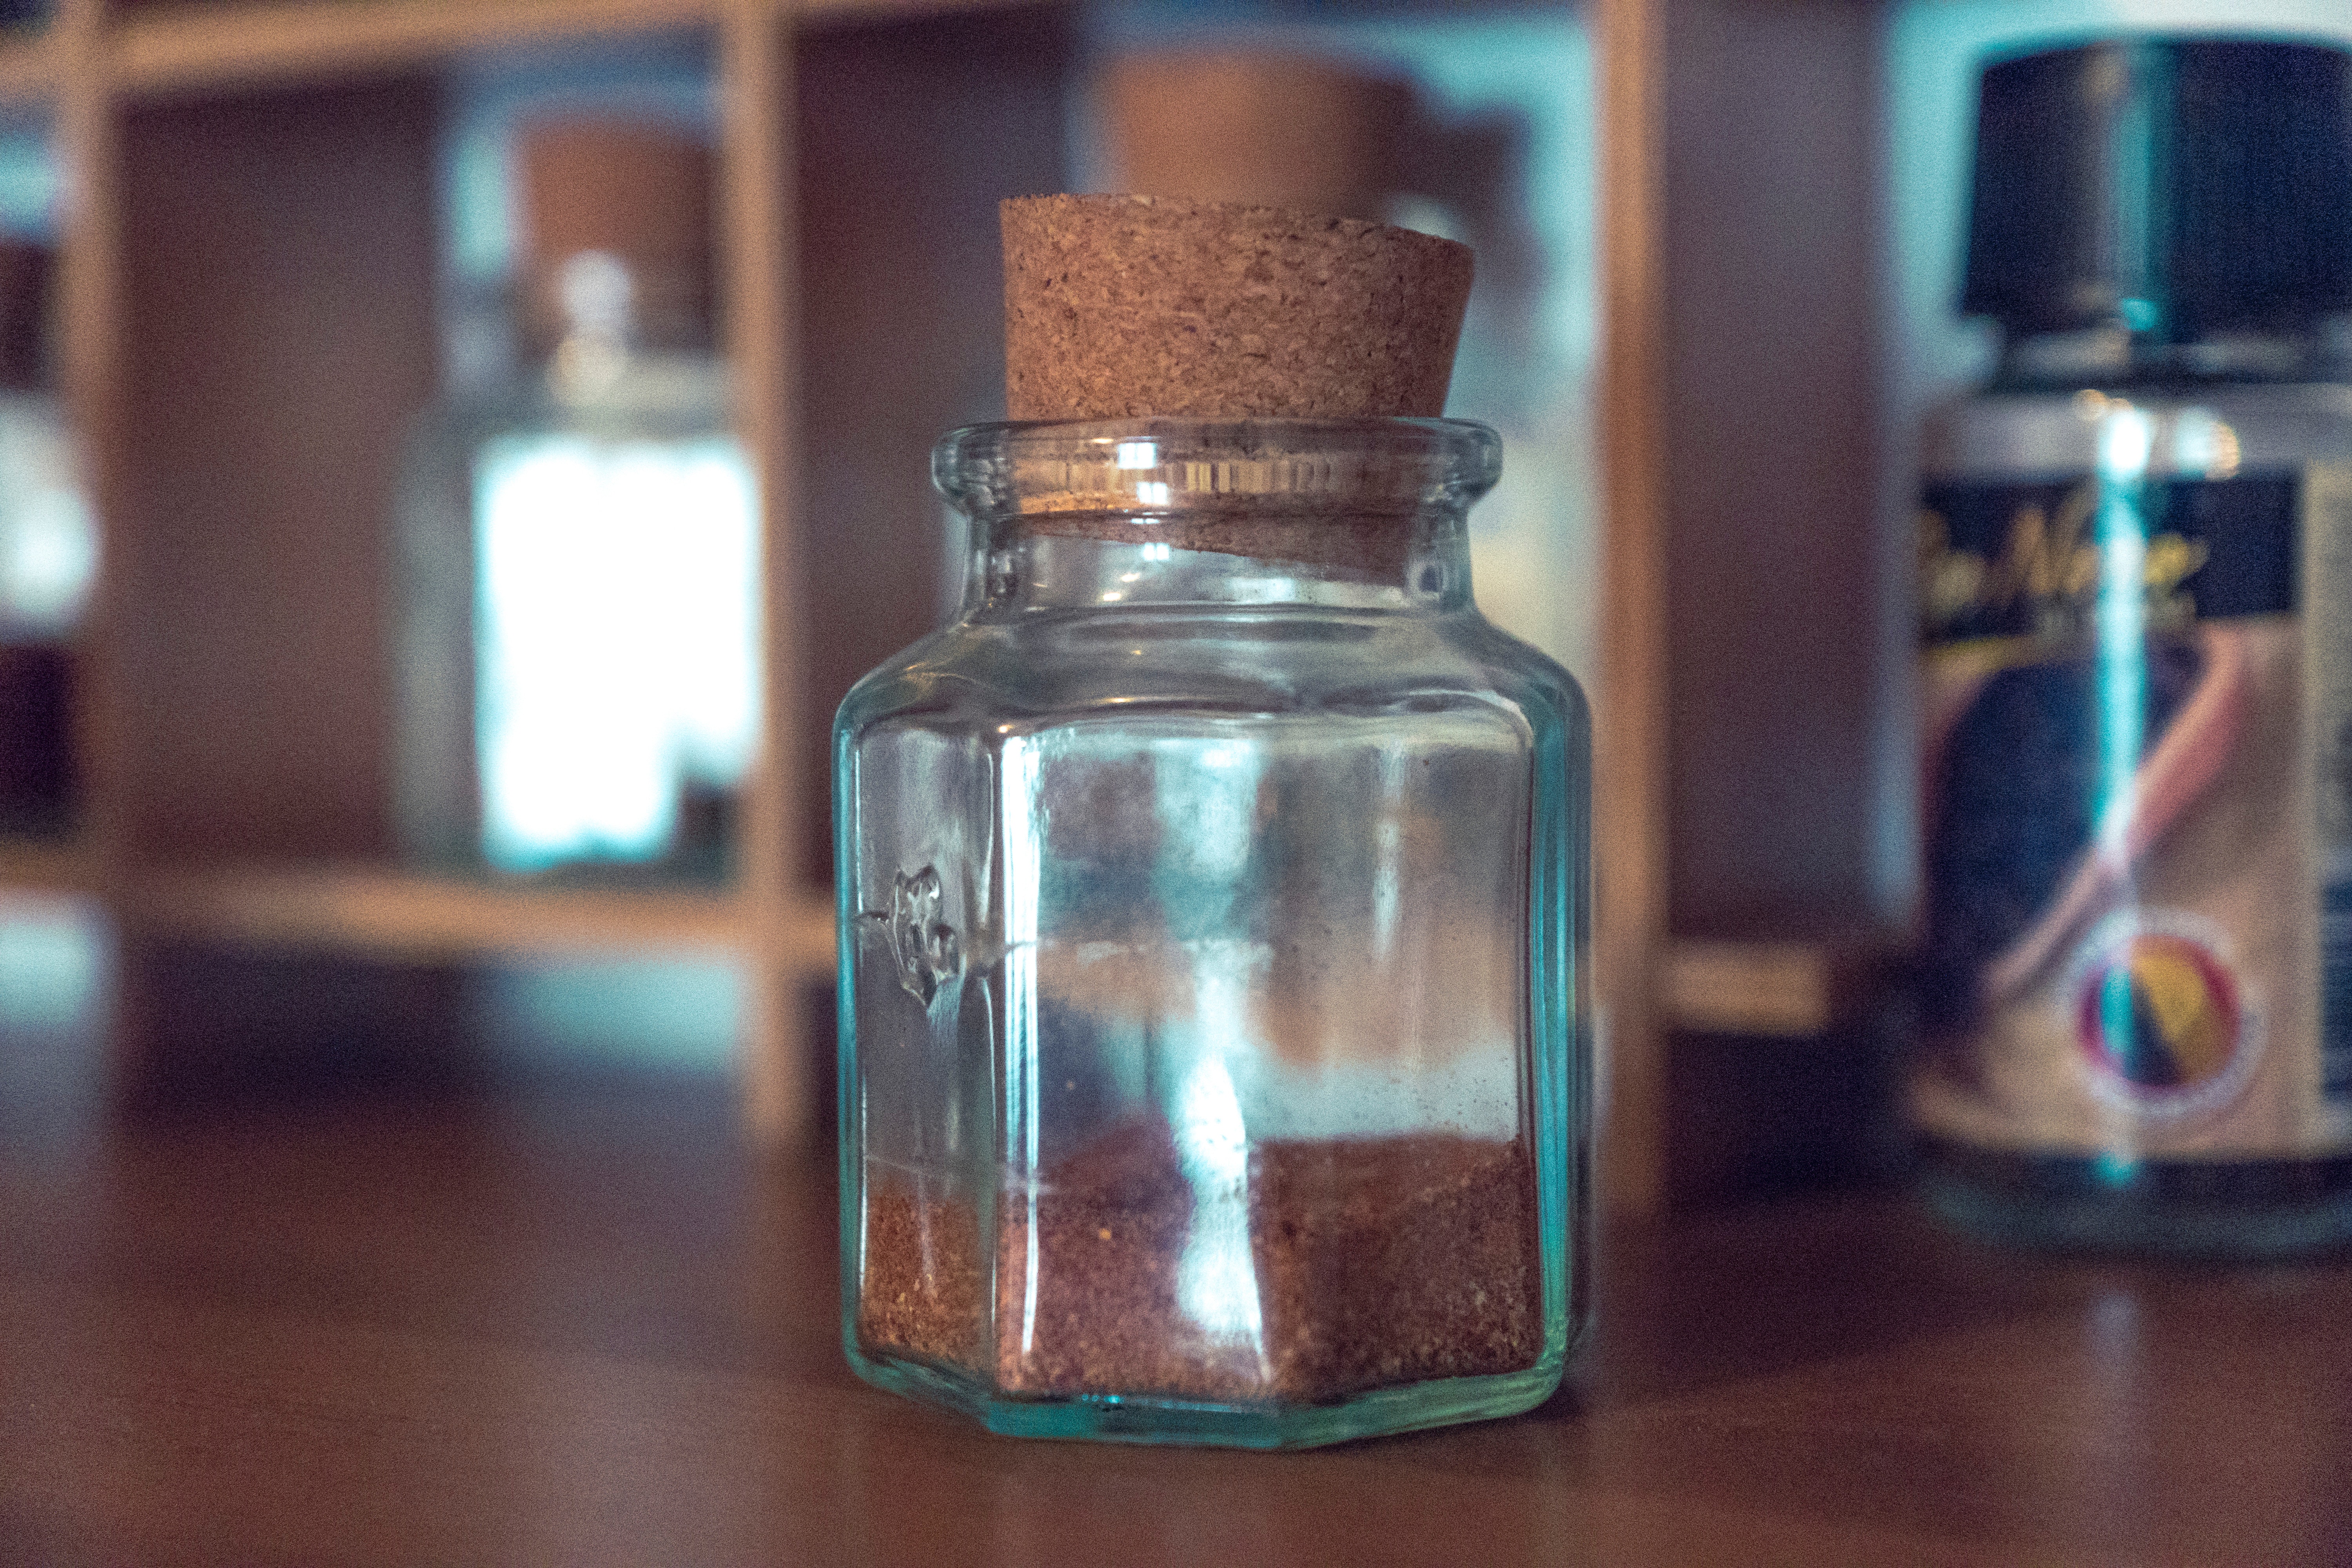
bottle, glass bottle, mason jar, glass, liquid, Transparent material, solution, fluid, drinkware